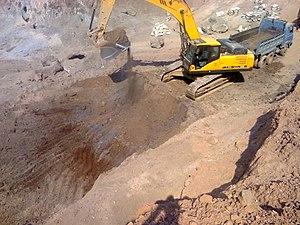
Site Maniema Mining Corporation
La Maniema Mining Corporation est une société minière, basée à Lubumbashi en République démocratique du Congo. Elle est sous la directive de Hamuri Bushiri, homme d'affaires congolais depuis 2010.